Lancia Beta

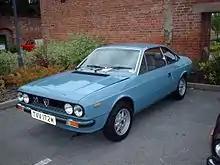
Beta Coupé

Late in the Beta's life, with assistance from Pininfarina, a substantially reworked 4-door three-box, notchback saloon variant was released as the Trevi; the Trevi also introduced an original new dashboard layout designed by Mario Bellini which was then applied to the third series Berlina.